Richard Newport (died 1570)

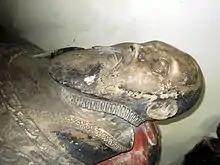
Effigy of Sir Richard Newport, St Andrew's church, Wroxeter, Shropshire.

Sir Richard Newport (by 1511–12 September 1570) was an English landowner and politician of Shropshire origin, prominent regionally during the mid-Tudor and early Elizabethan periods .